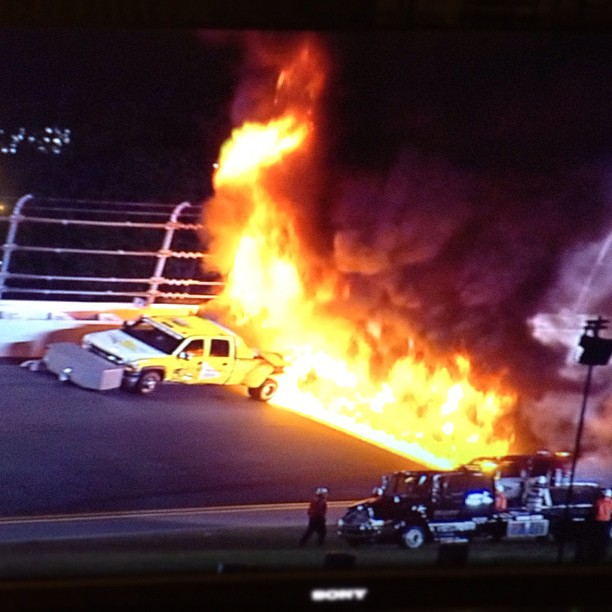
Label: urban_fire